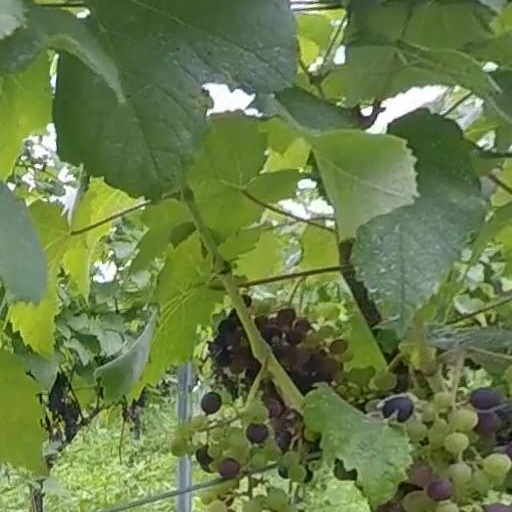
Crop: grape